Enterprise service bus

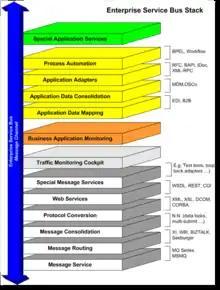
ESB hive of commodity components

² "While process choreography supports implementation of complex business processes that require coordination of multiple business services (usually using BPEL), service orchestration enables coordination of multiple implementation services (most suitably exposed as an aggregate service) to serve individual requests."